The Mutiny of the Elsinore (1920 film)

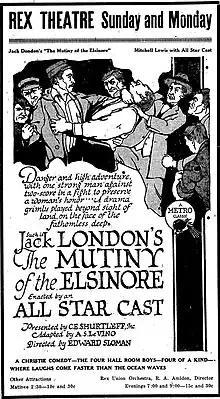
Newspaper advertisement

The Mutiny of the Elisnore is a 1920 American silent action-adventure film directed by Edward Sloman and starring Mitchell Lewis, Helen Ferguson, and Noah Beery Sr. It is an adaptation of the 1914 Jack London novel "The Mutiny of the Elsinore". An incomplete copy of the film survives at the UCLA Film and Television Archive.